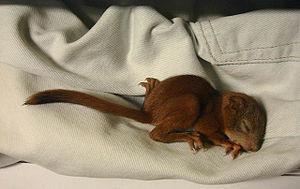
L'Écureuil d'Eurasie ou Écureuil roux a pour nom scientifique Sciurus vulgaris. Cette espèce d’écureuils est un petit rongeur arboricole et diurne de la famille des Sciuridés.